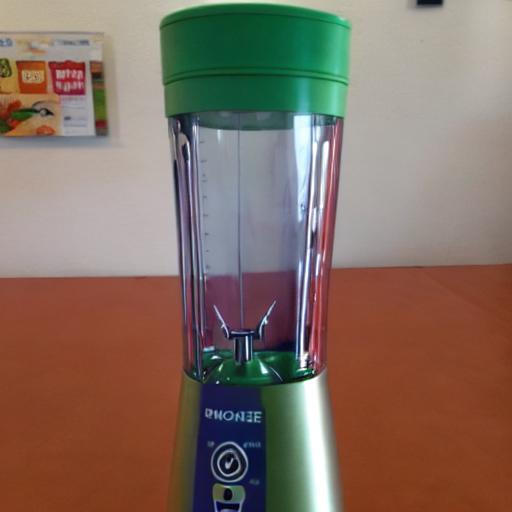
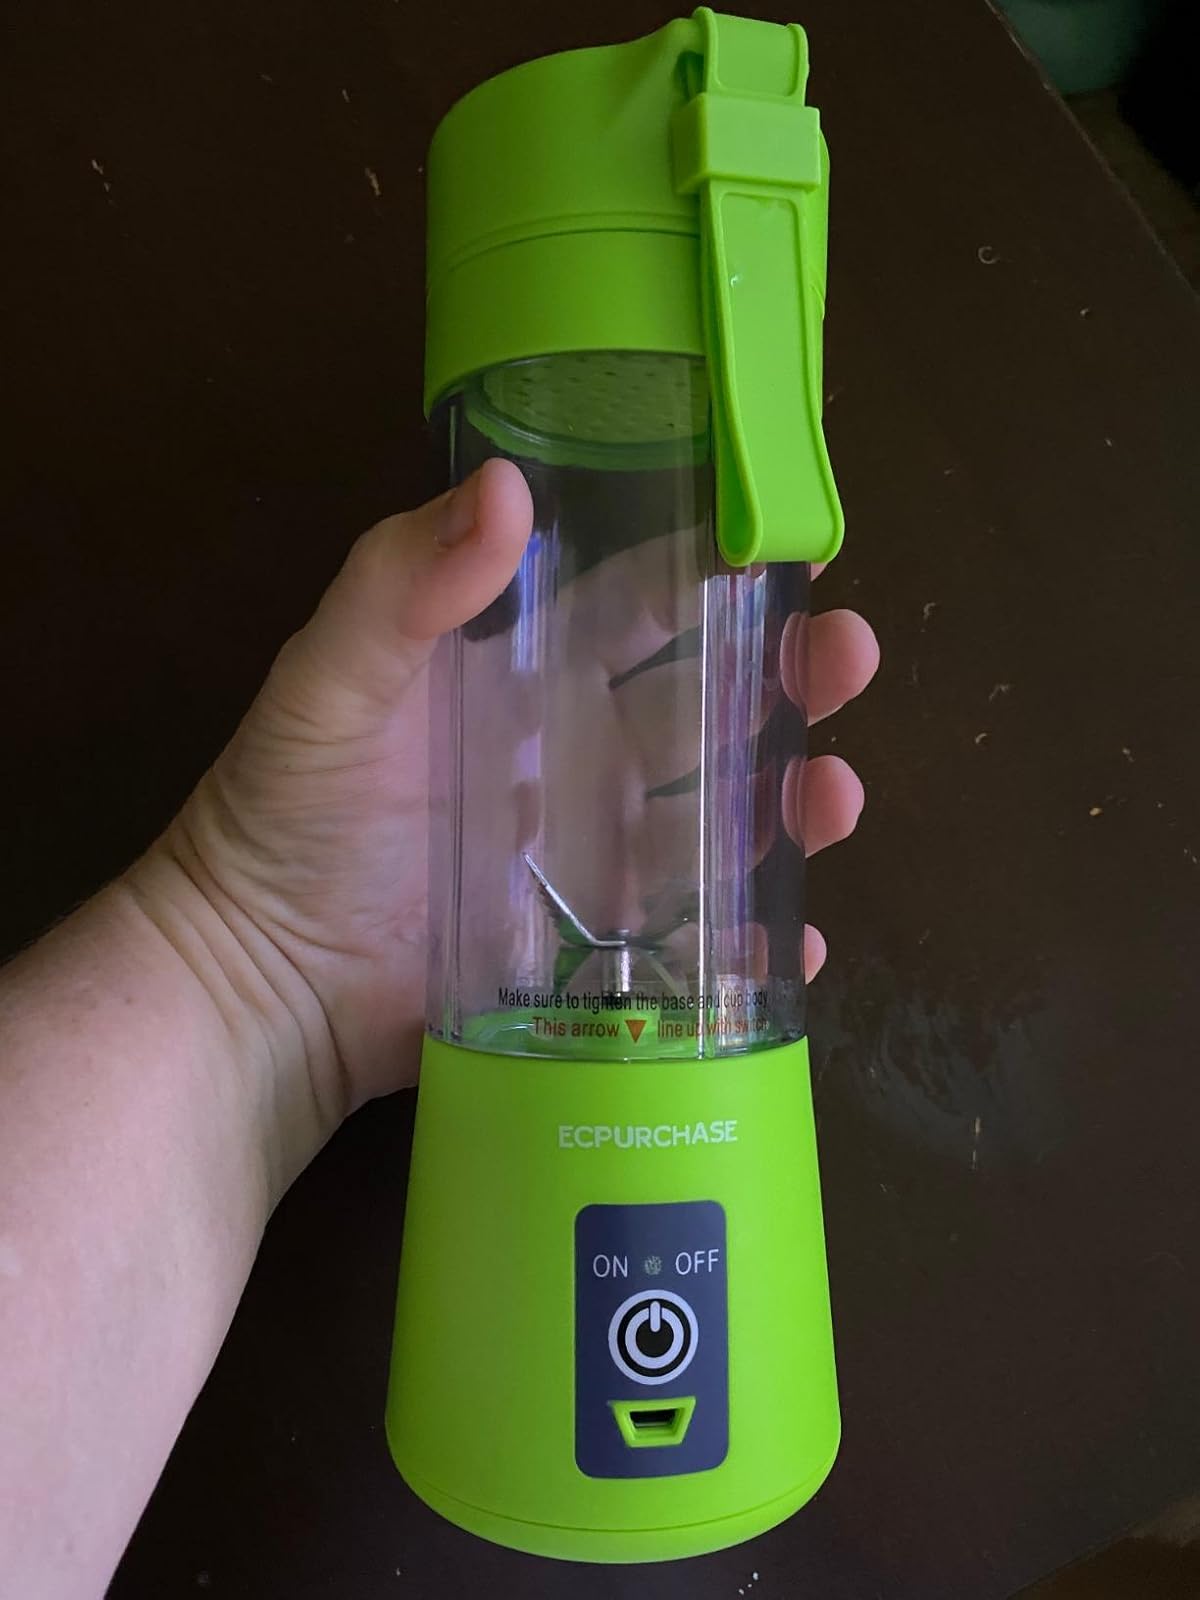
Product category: items_blender
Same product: no